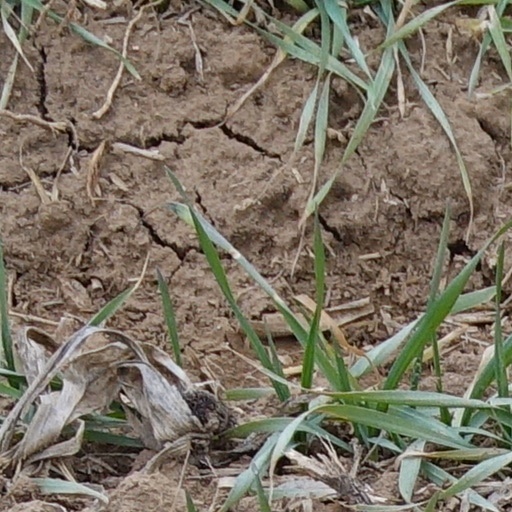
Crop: wheat